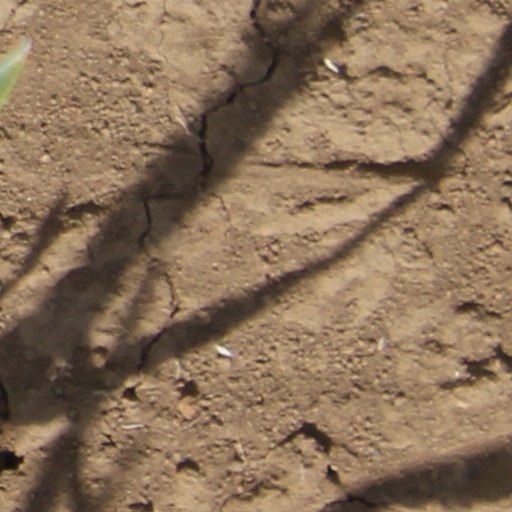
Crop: wheat